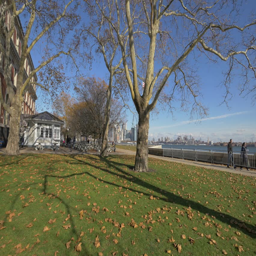
people relaxing in the park near the riverside